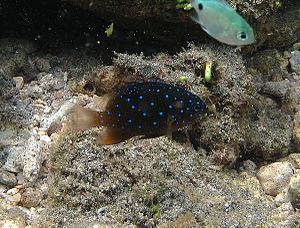
Une demoiselle à points bleus (Plectroglyphidodon lacrymatus) juvénile à la Réunion.
L'île de La Réunion est un département d'outre-mer français situé dans le sud-ouest de l'océan Indien.
Plectroglyphidodon est un genre de poissons de la famille des Pomacentridae. Ils font partie des « poissons-demoiselles ».
Plectroglyphidodon lacrymatus est une espèce de poissons de la famille des Pomacentridae.